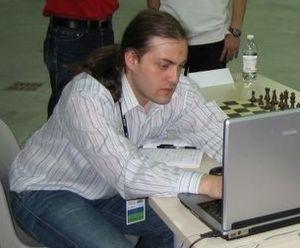
Les Échecs avancés, quelquefois appelé Cyborg chess, sont une variante du jeu d'échecs où le joueur d'échecs se fait assister d'un ordinateur et de programmes d'échecs.